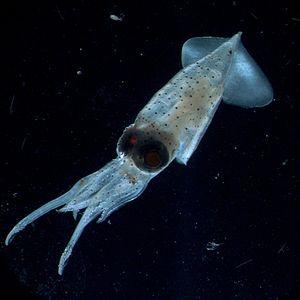
Les Enoploteuthidae constituent une famille de calmars.